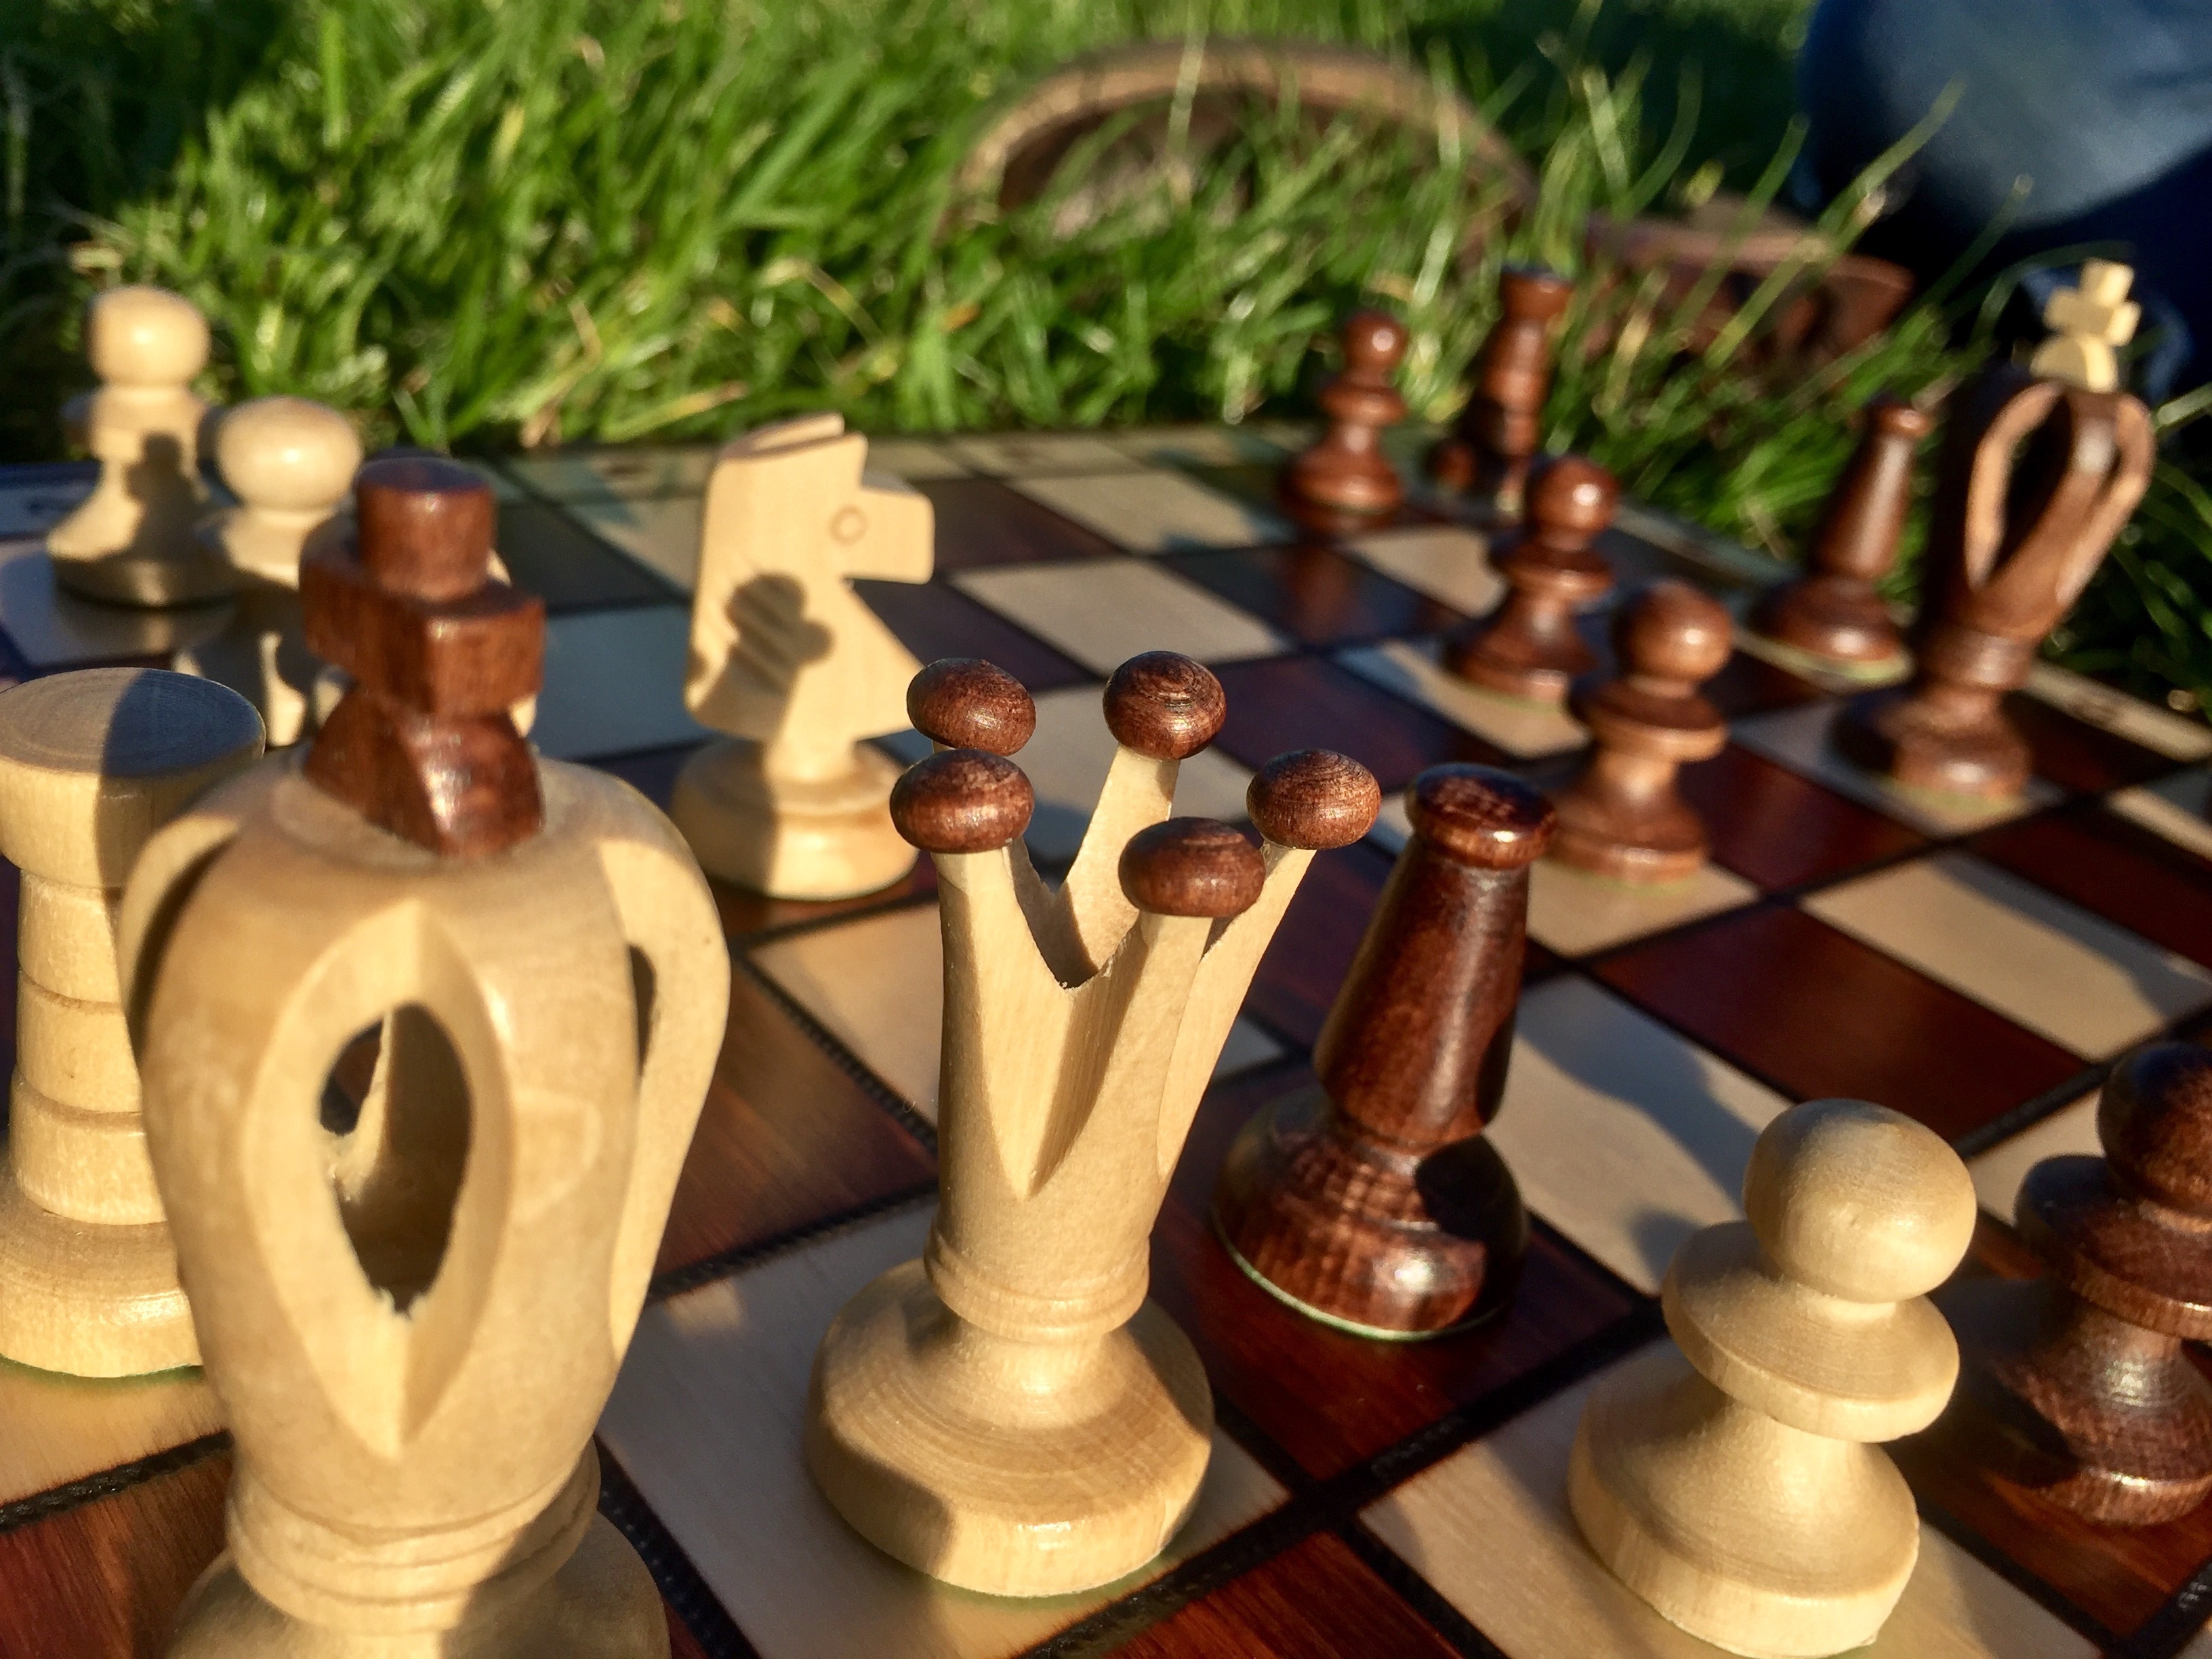
nature, board, wood, game, play, recreation, park, playing, board game, outside, sports, chess, chessboard, games, indoor games and sports, tabletop game